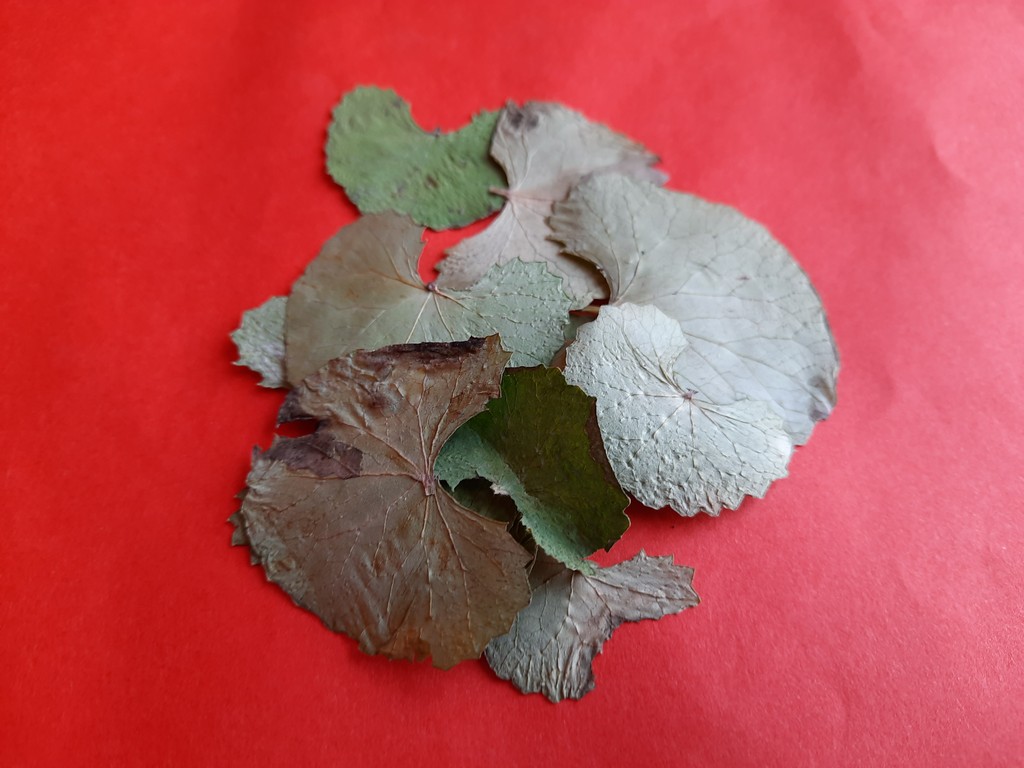
Label: Dried